Skien

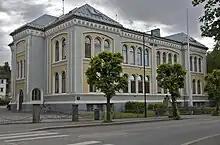
Skien Secondary school, Dept. Brekkeby

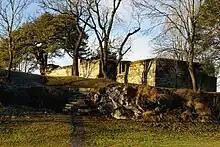
Kapitelberget church ruins

The Church of Norway has seven parishes within the municipality of Skien. It is part of the Skien prosti (deanery) in the Diocese of Agder og Telemark.